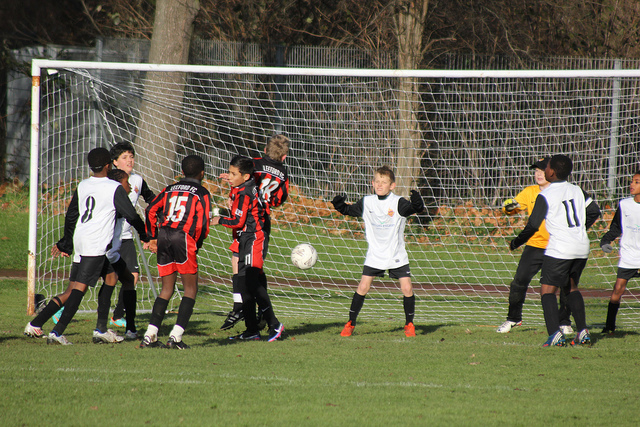
những đứa trẻ đang chơi bóng đá trên sân cỏ